Renzo Montagnani

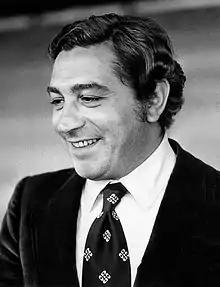
Renzo Montagnani in 1971

Montagnani was born in Alessandria, Piedmont, and debuted as theatre actor thanks to the help of Erminio Macario. His first cinema success was his dramatic role in "Metello" (1970), but he later switched to the commedia all'italiana with his roles in the last two chapters of the "Amici miei" series (1982 and 1985). In the 1980s he also participated to a TV show as Don Fumino, an easy-speaking Tuscan parish priest.